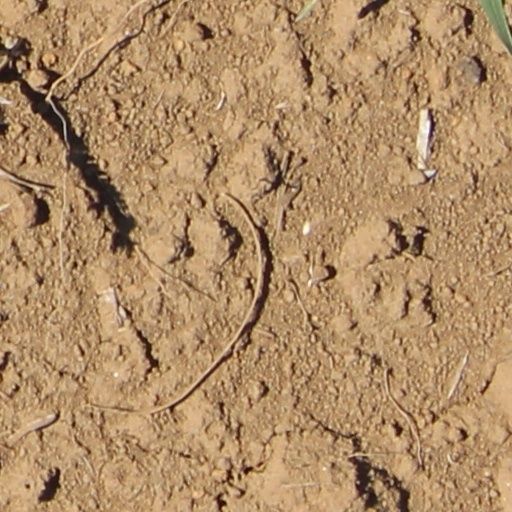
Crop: wheat